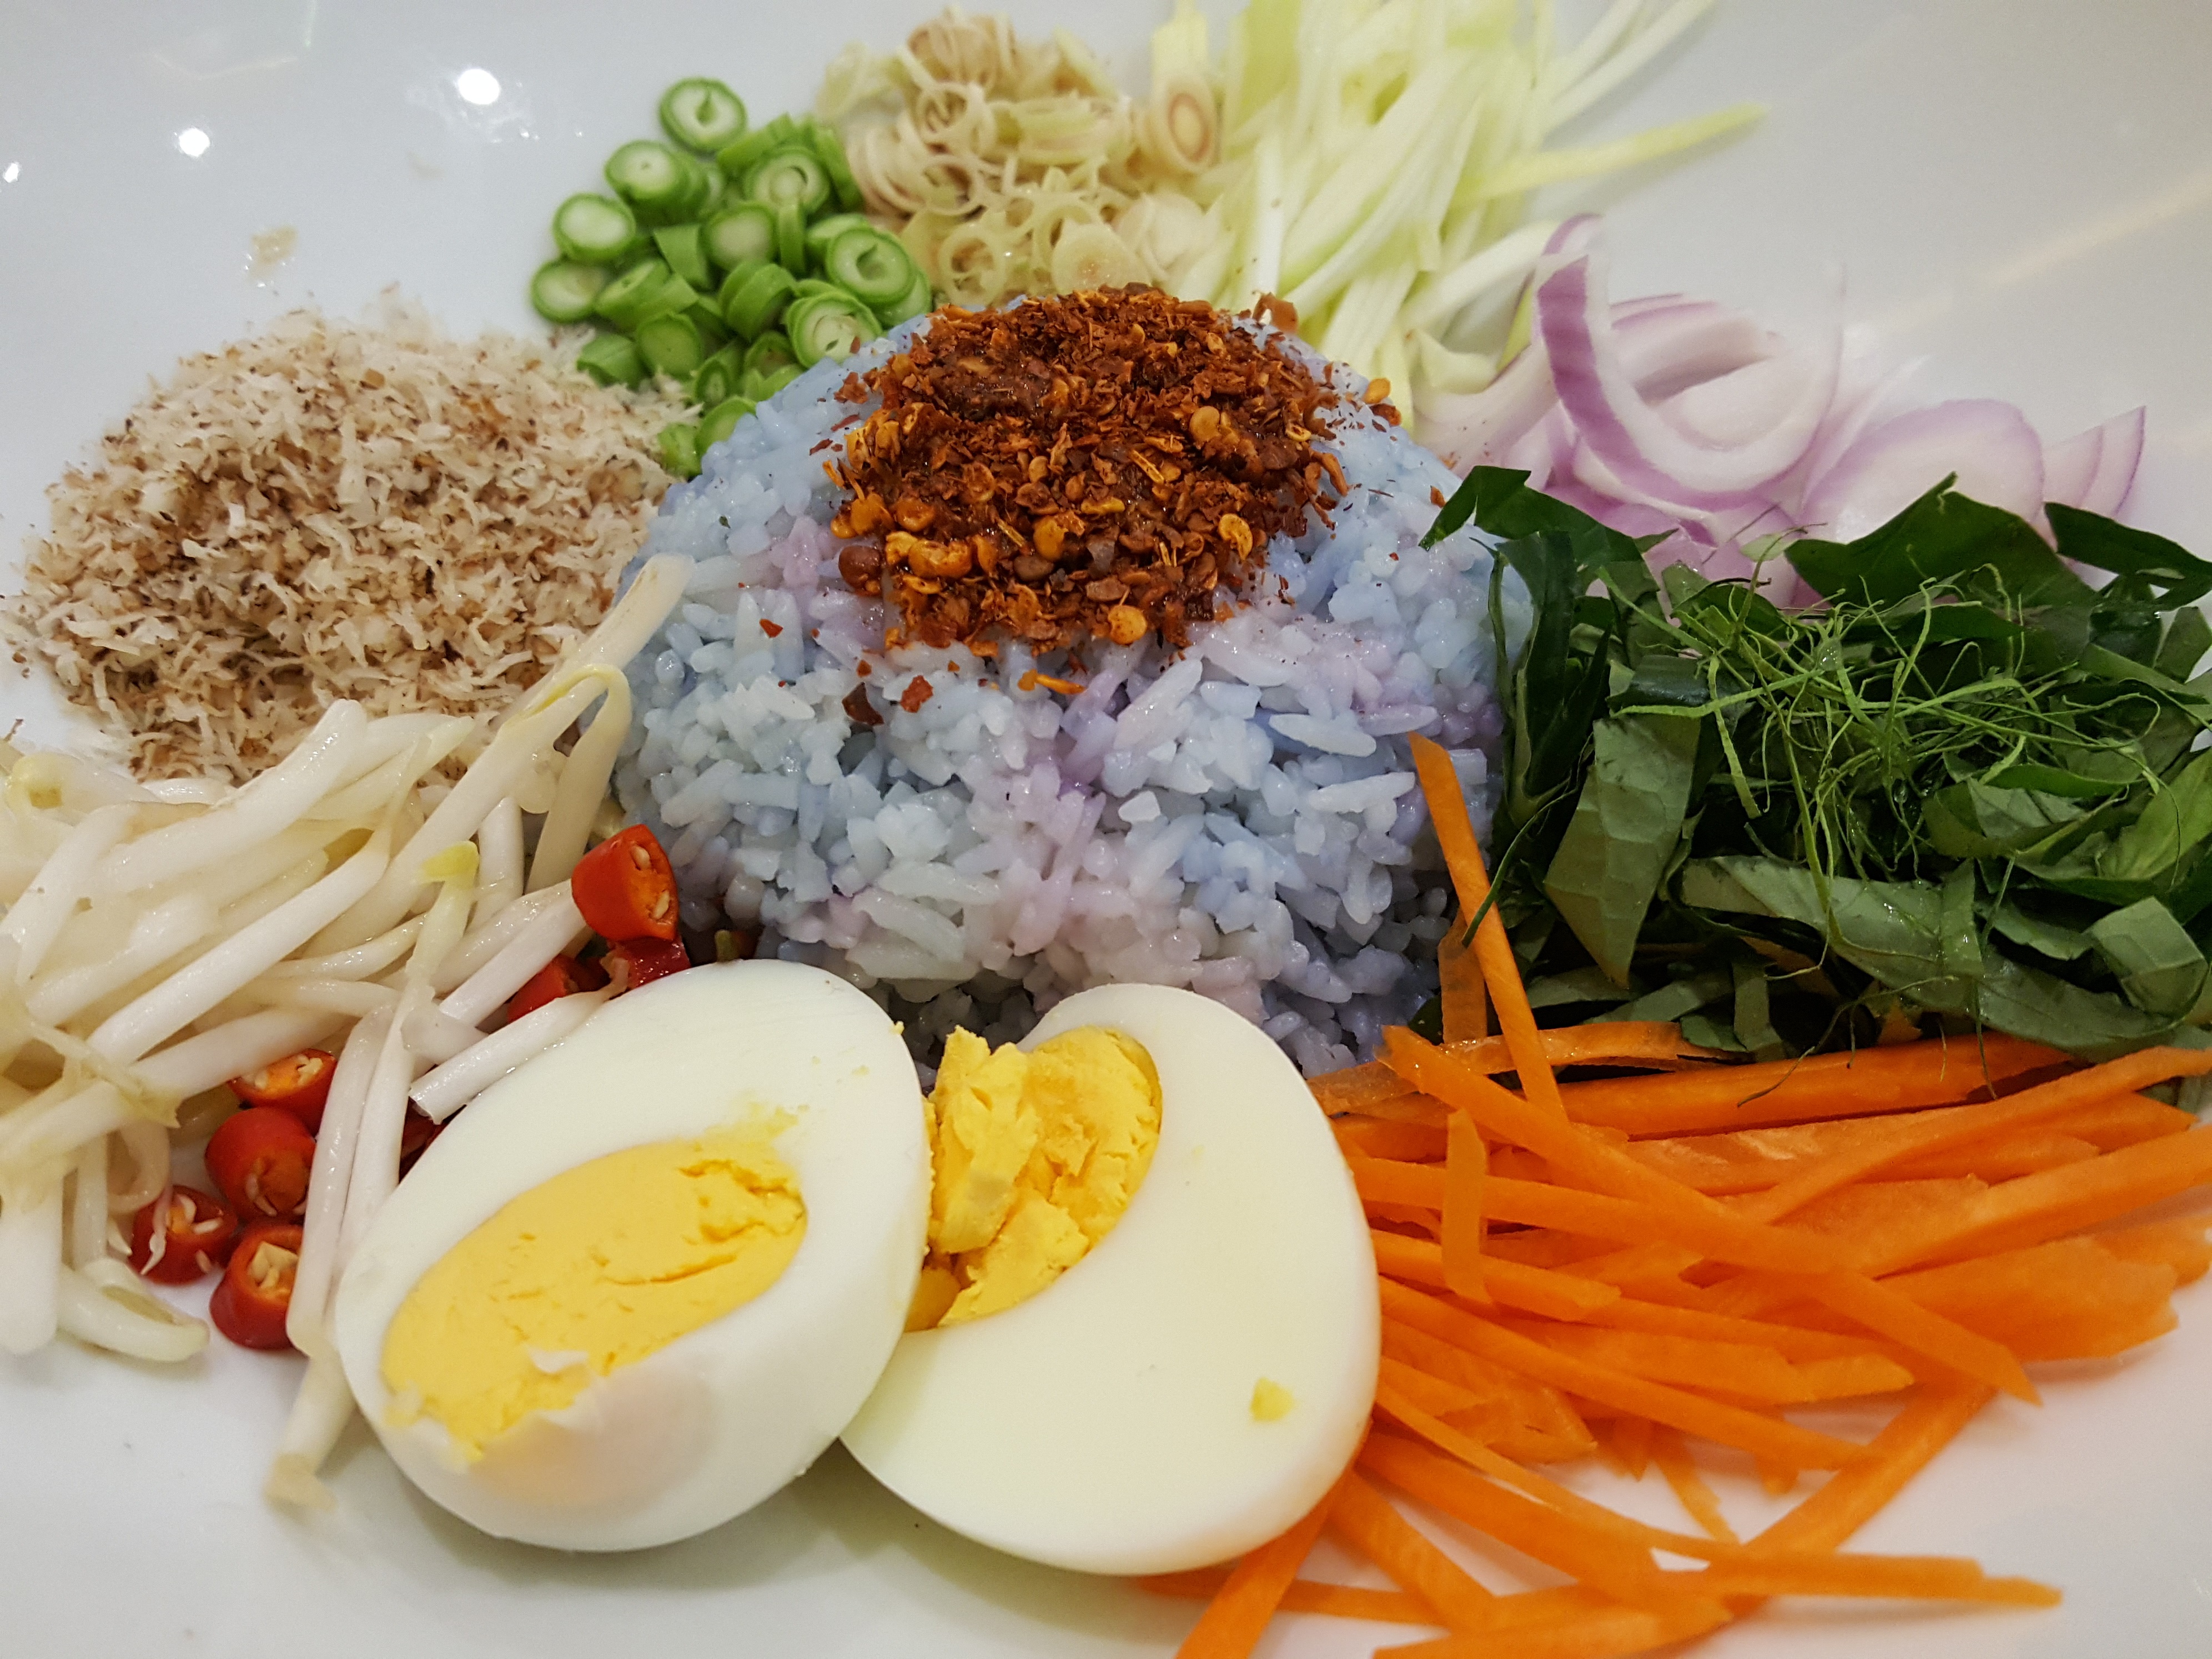
dish, meal, food, salad, spice, produce, fish, healthy, lunch, cuisine, rice, asian food, garnish, culture, vegetarian food, thai food, southeast asian food, steamed rice, thai southern food, rice salad